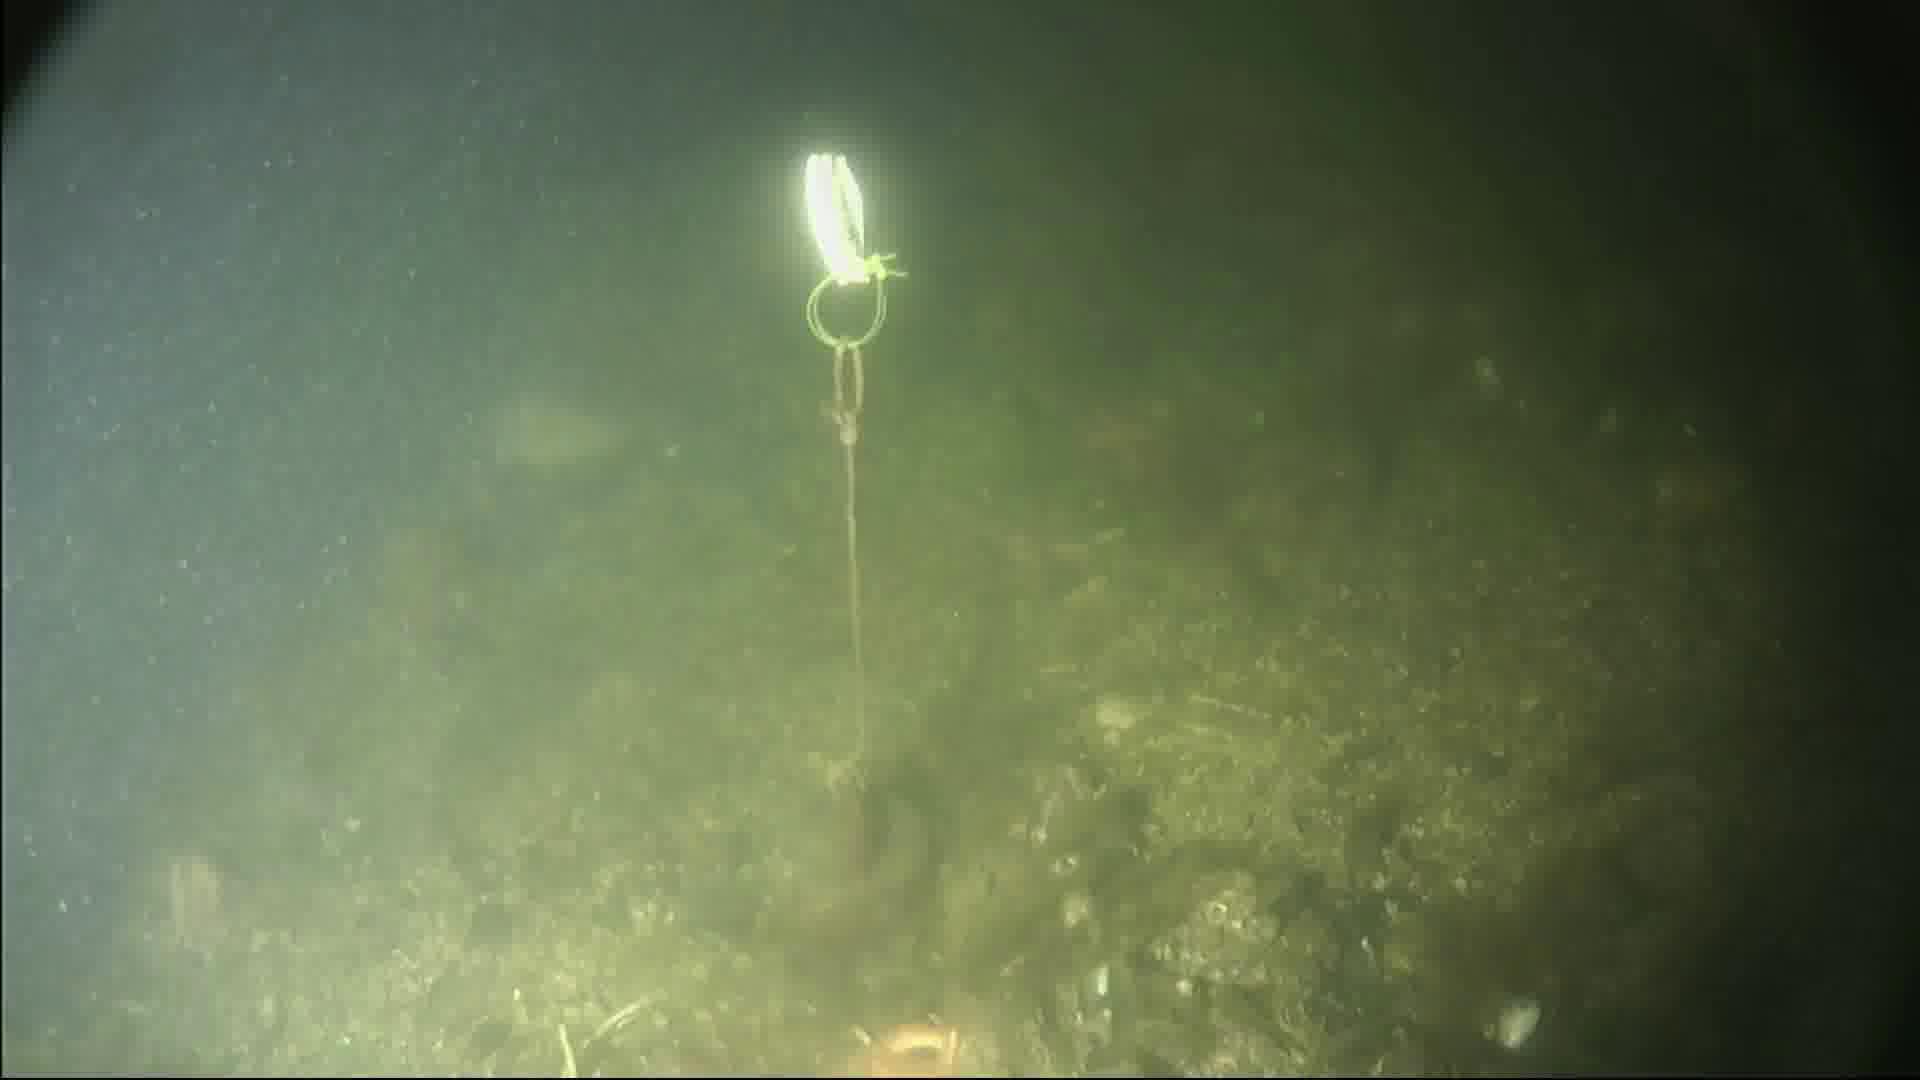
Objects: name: fish
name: starfish